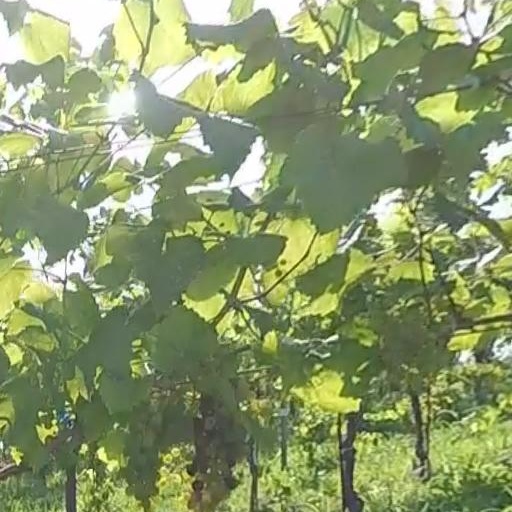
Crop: grape